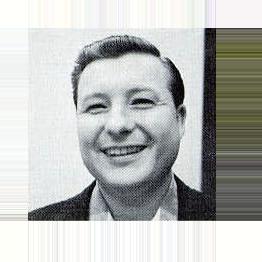
Age: 33